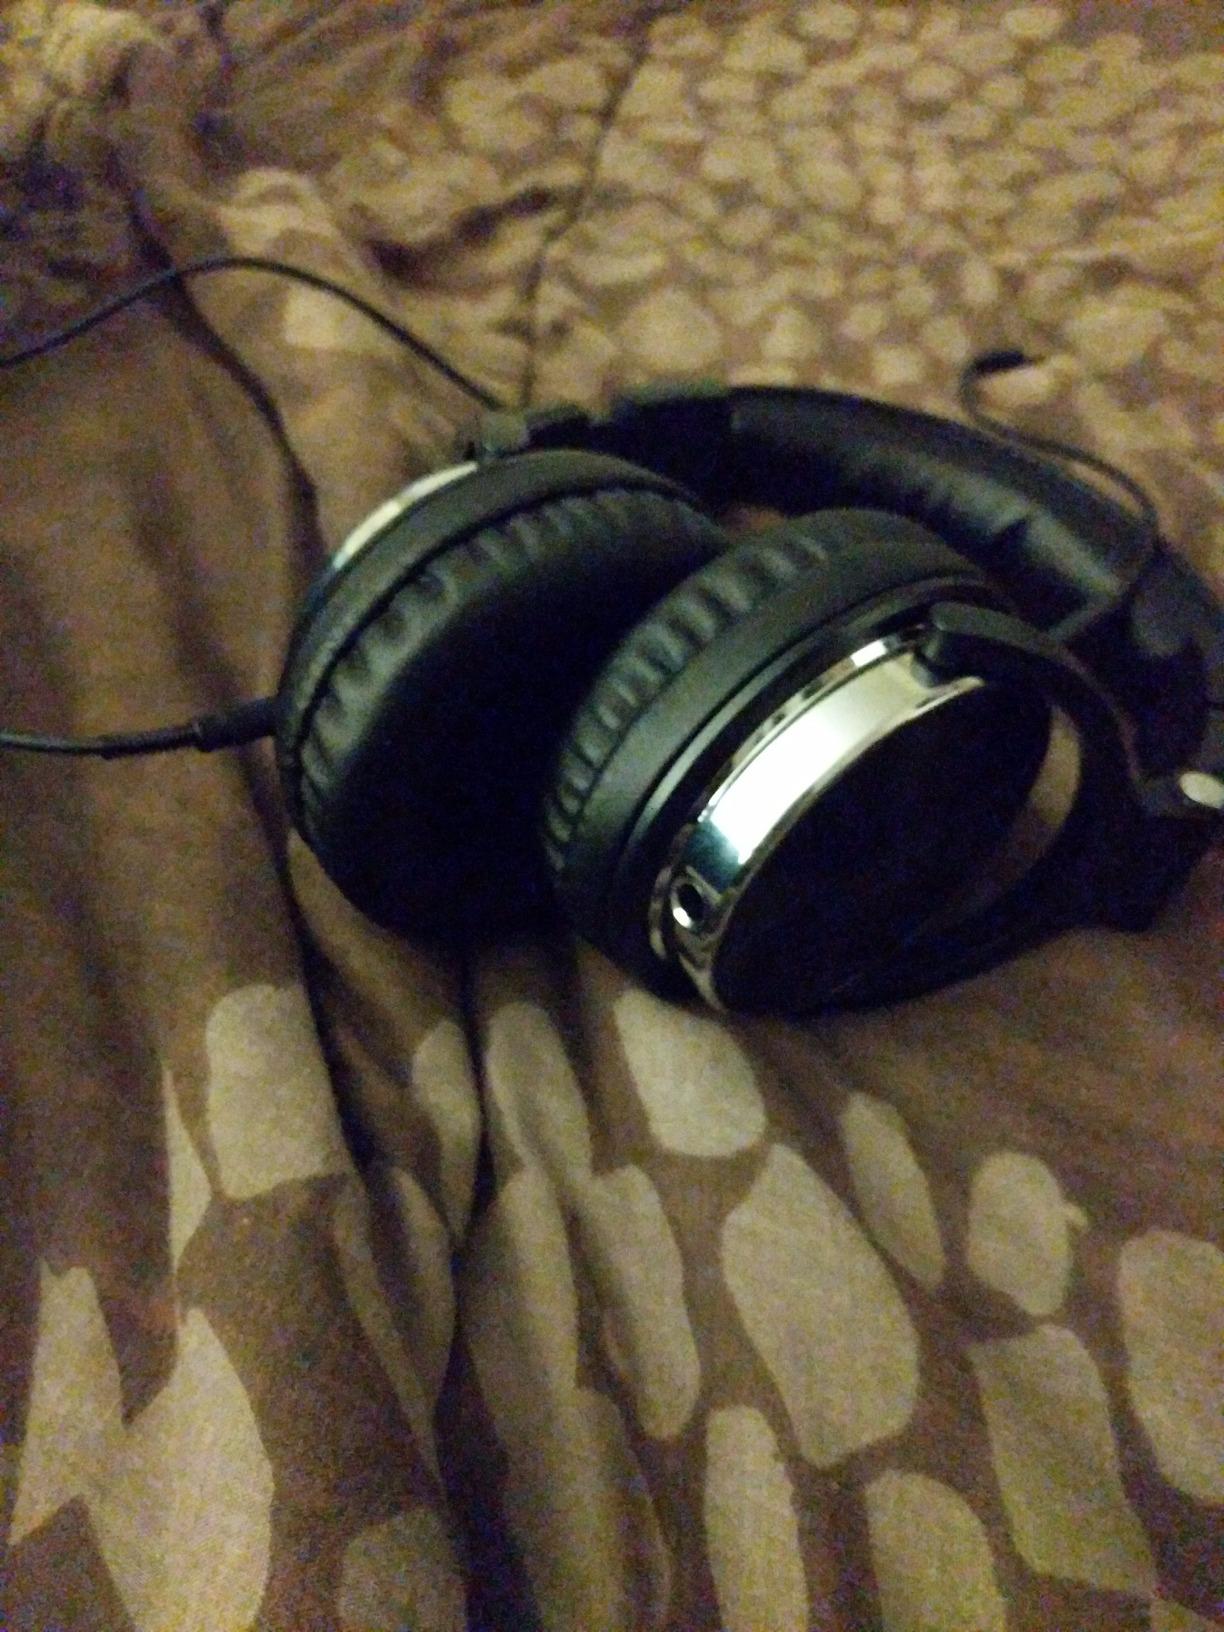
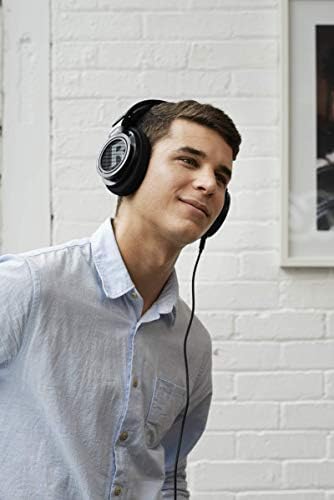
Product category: headphones
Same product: no